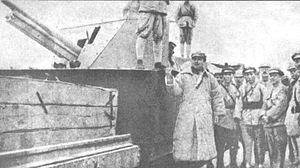
Feng Yuxiang ou Feng Yü-hsiang est un seigneur de la guerre des premières années de la République de Chine.